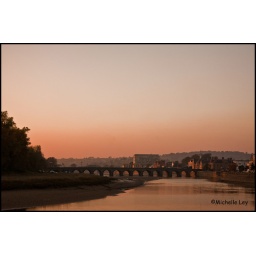
Taken on the edge of rock park over looking barnstaple bridge just as the sun was goin low in the sky